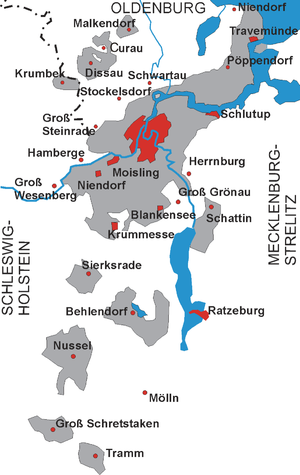
La ville libre et hanséatique de Lübeck est le nom d'un État de la Confédération germanique, de la Confédération de l'Allemagne du Nord, puis de l'Empire allemand. Cette cité-État exista de 1226 à 1937. Elle correspond aux actuels Länder allemands de Schleswig-Holstein et de Mecklembourg-Poméranie-Occidentale.